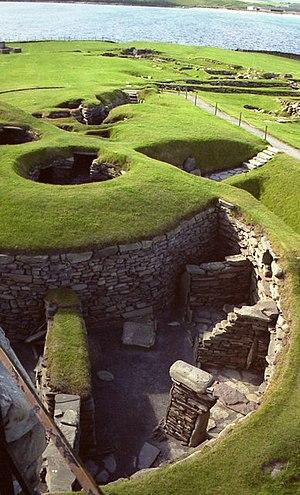
Jarlshof est un site archéologique situé dans le sud de Mainland, île principale de l'archipel des Shetland, en Écosse. Il est le plus important site archéologique des Shetland. Il contient des vestiges allant de 2500 av. J.-C. au XVIIᵉ siècle de notre ère.